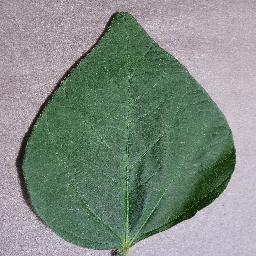
Label: Soybean___healthy